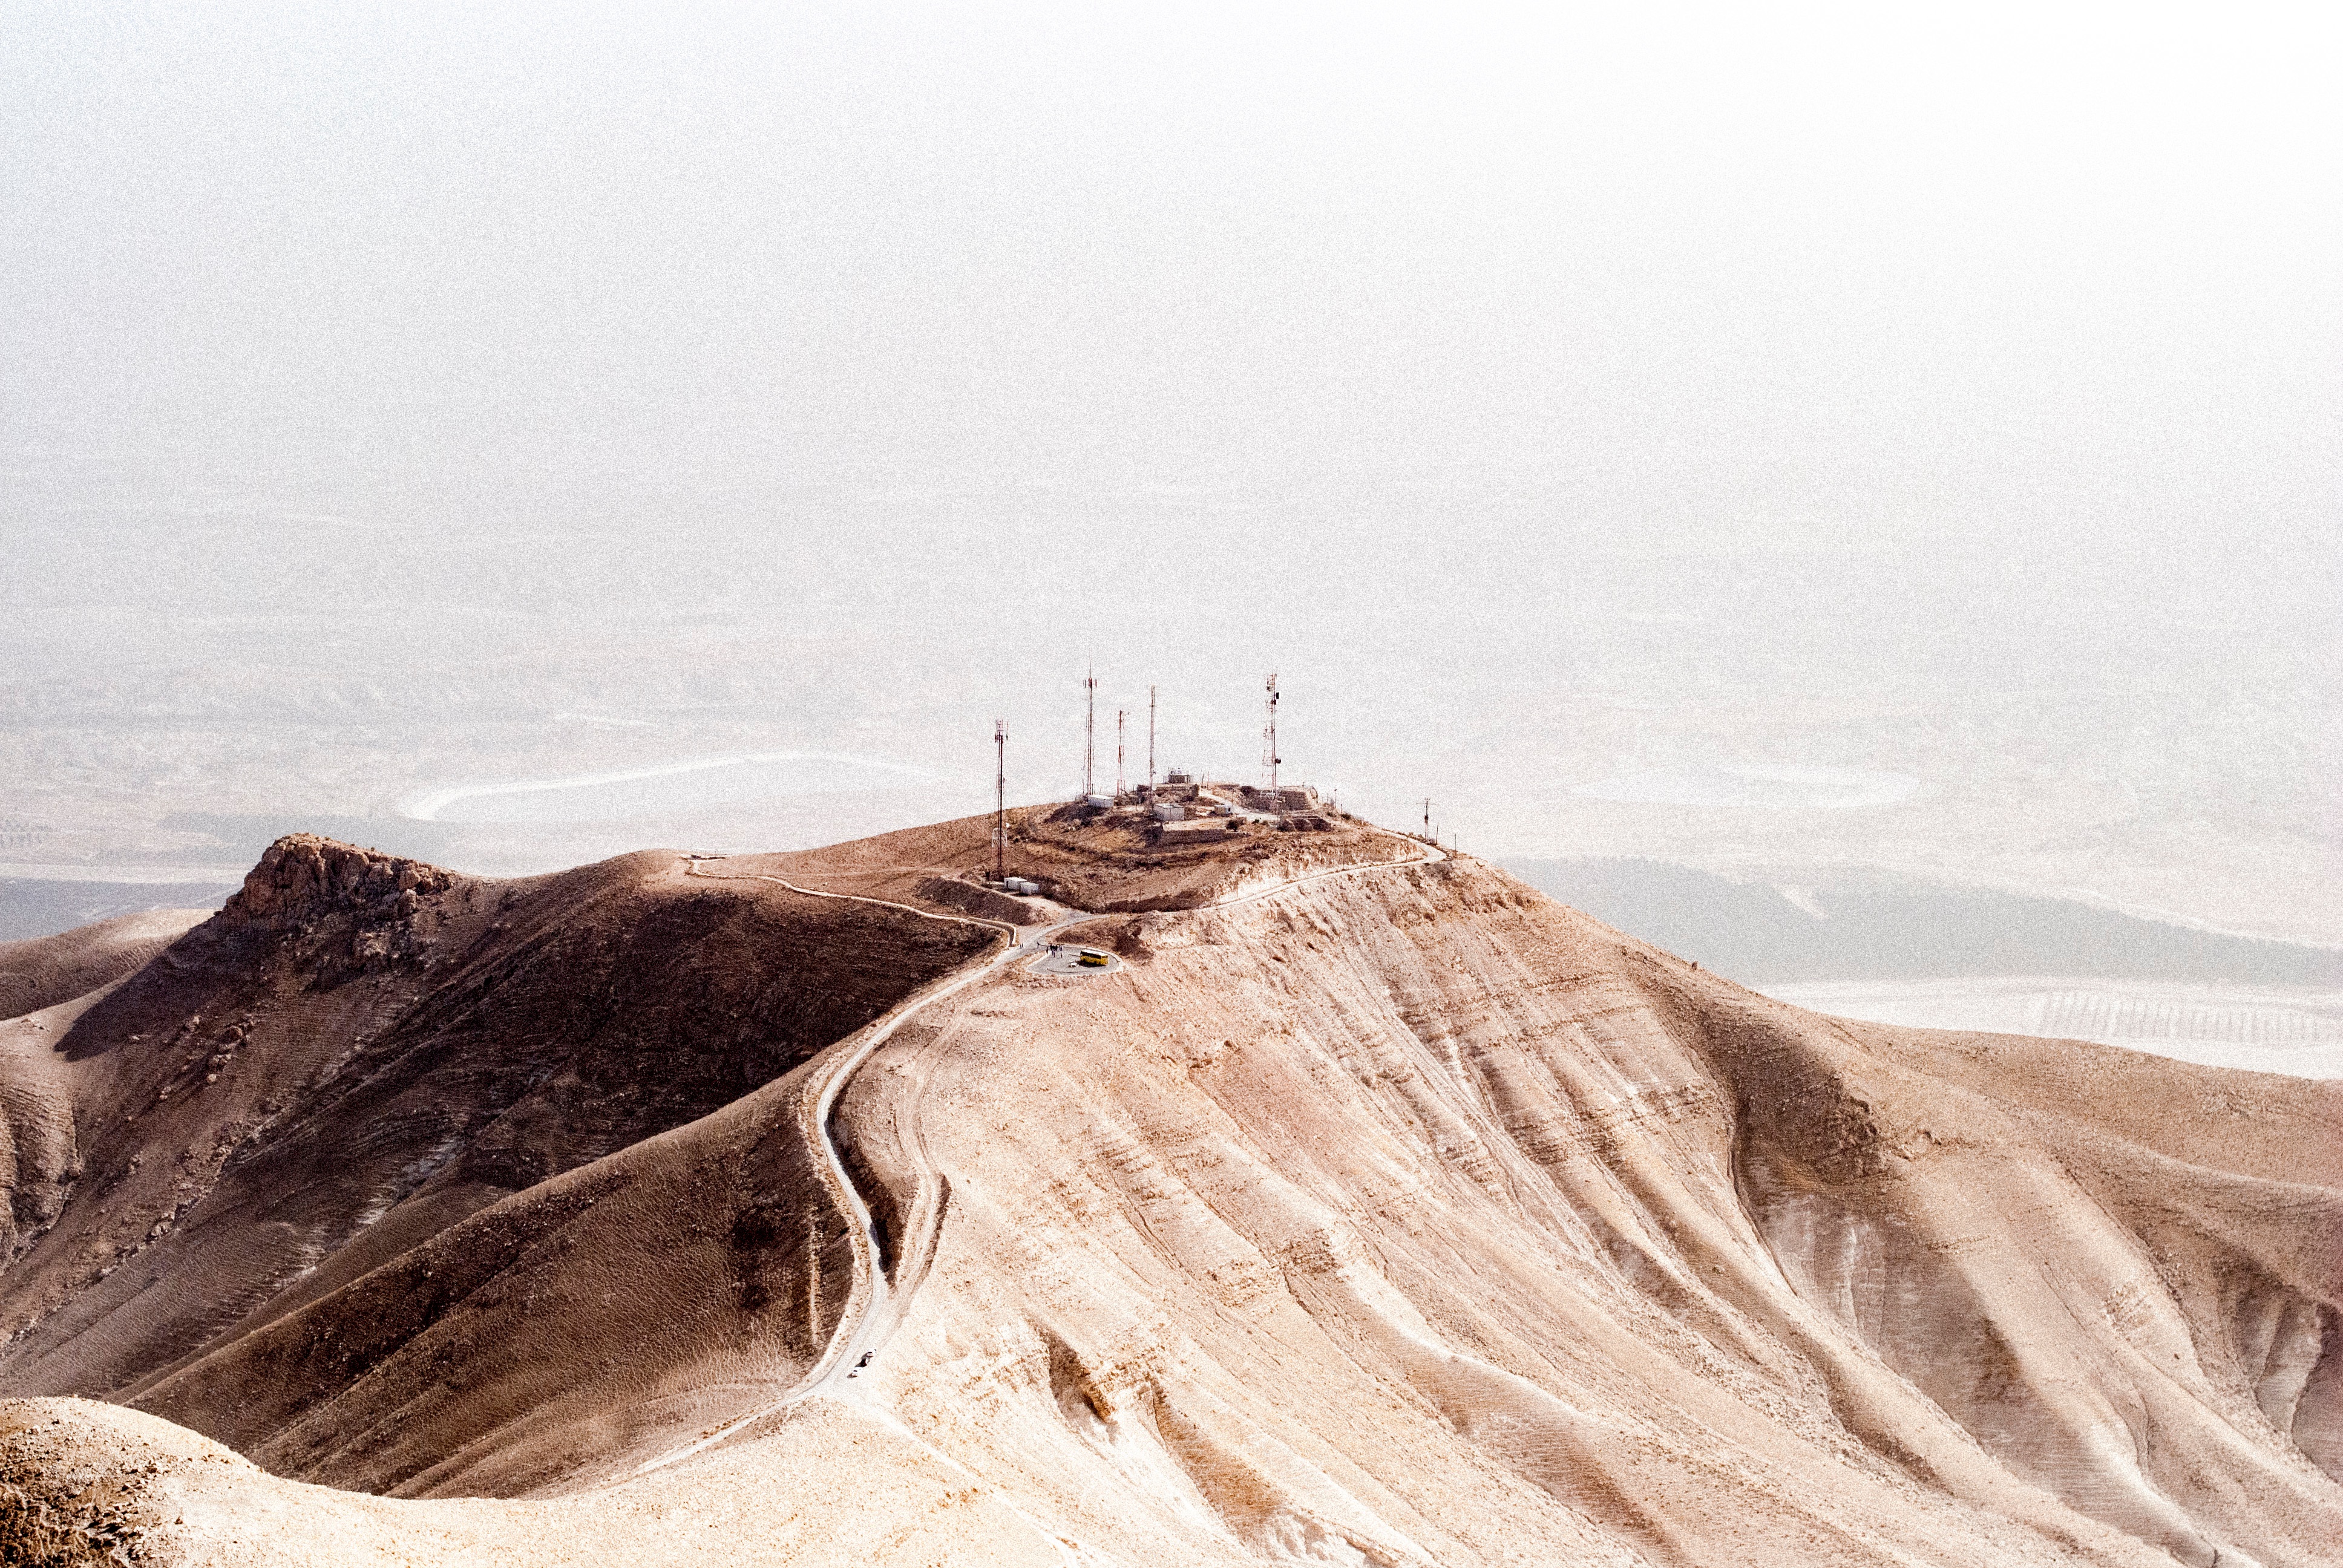
sea, coast, sand, rock, wave, cliff, terrain, material, geology, landform